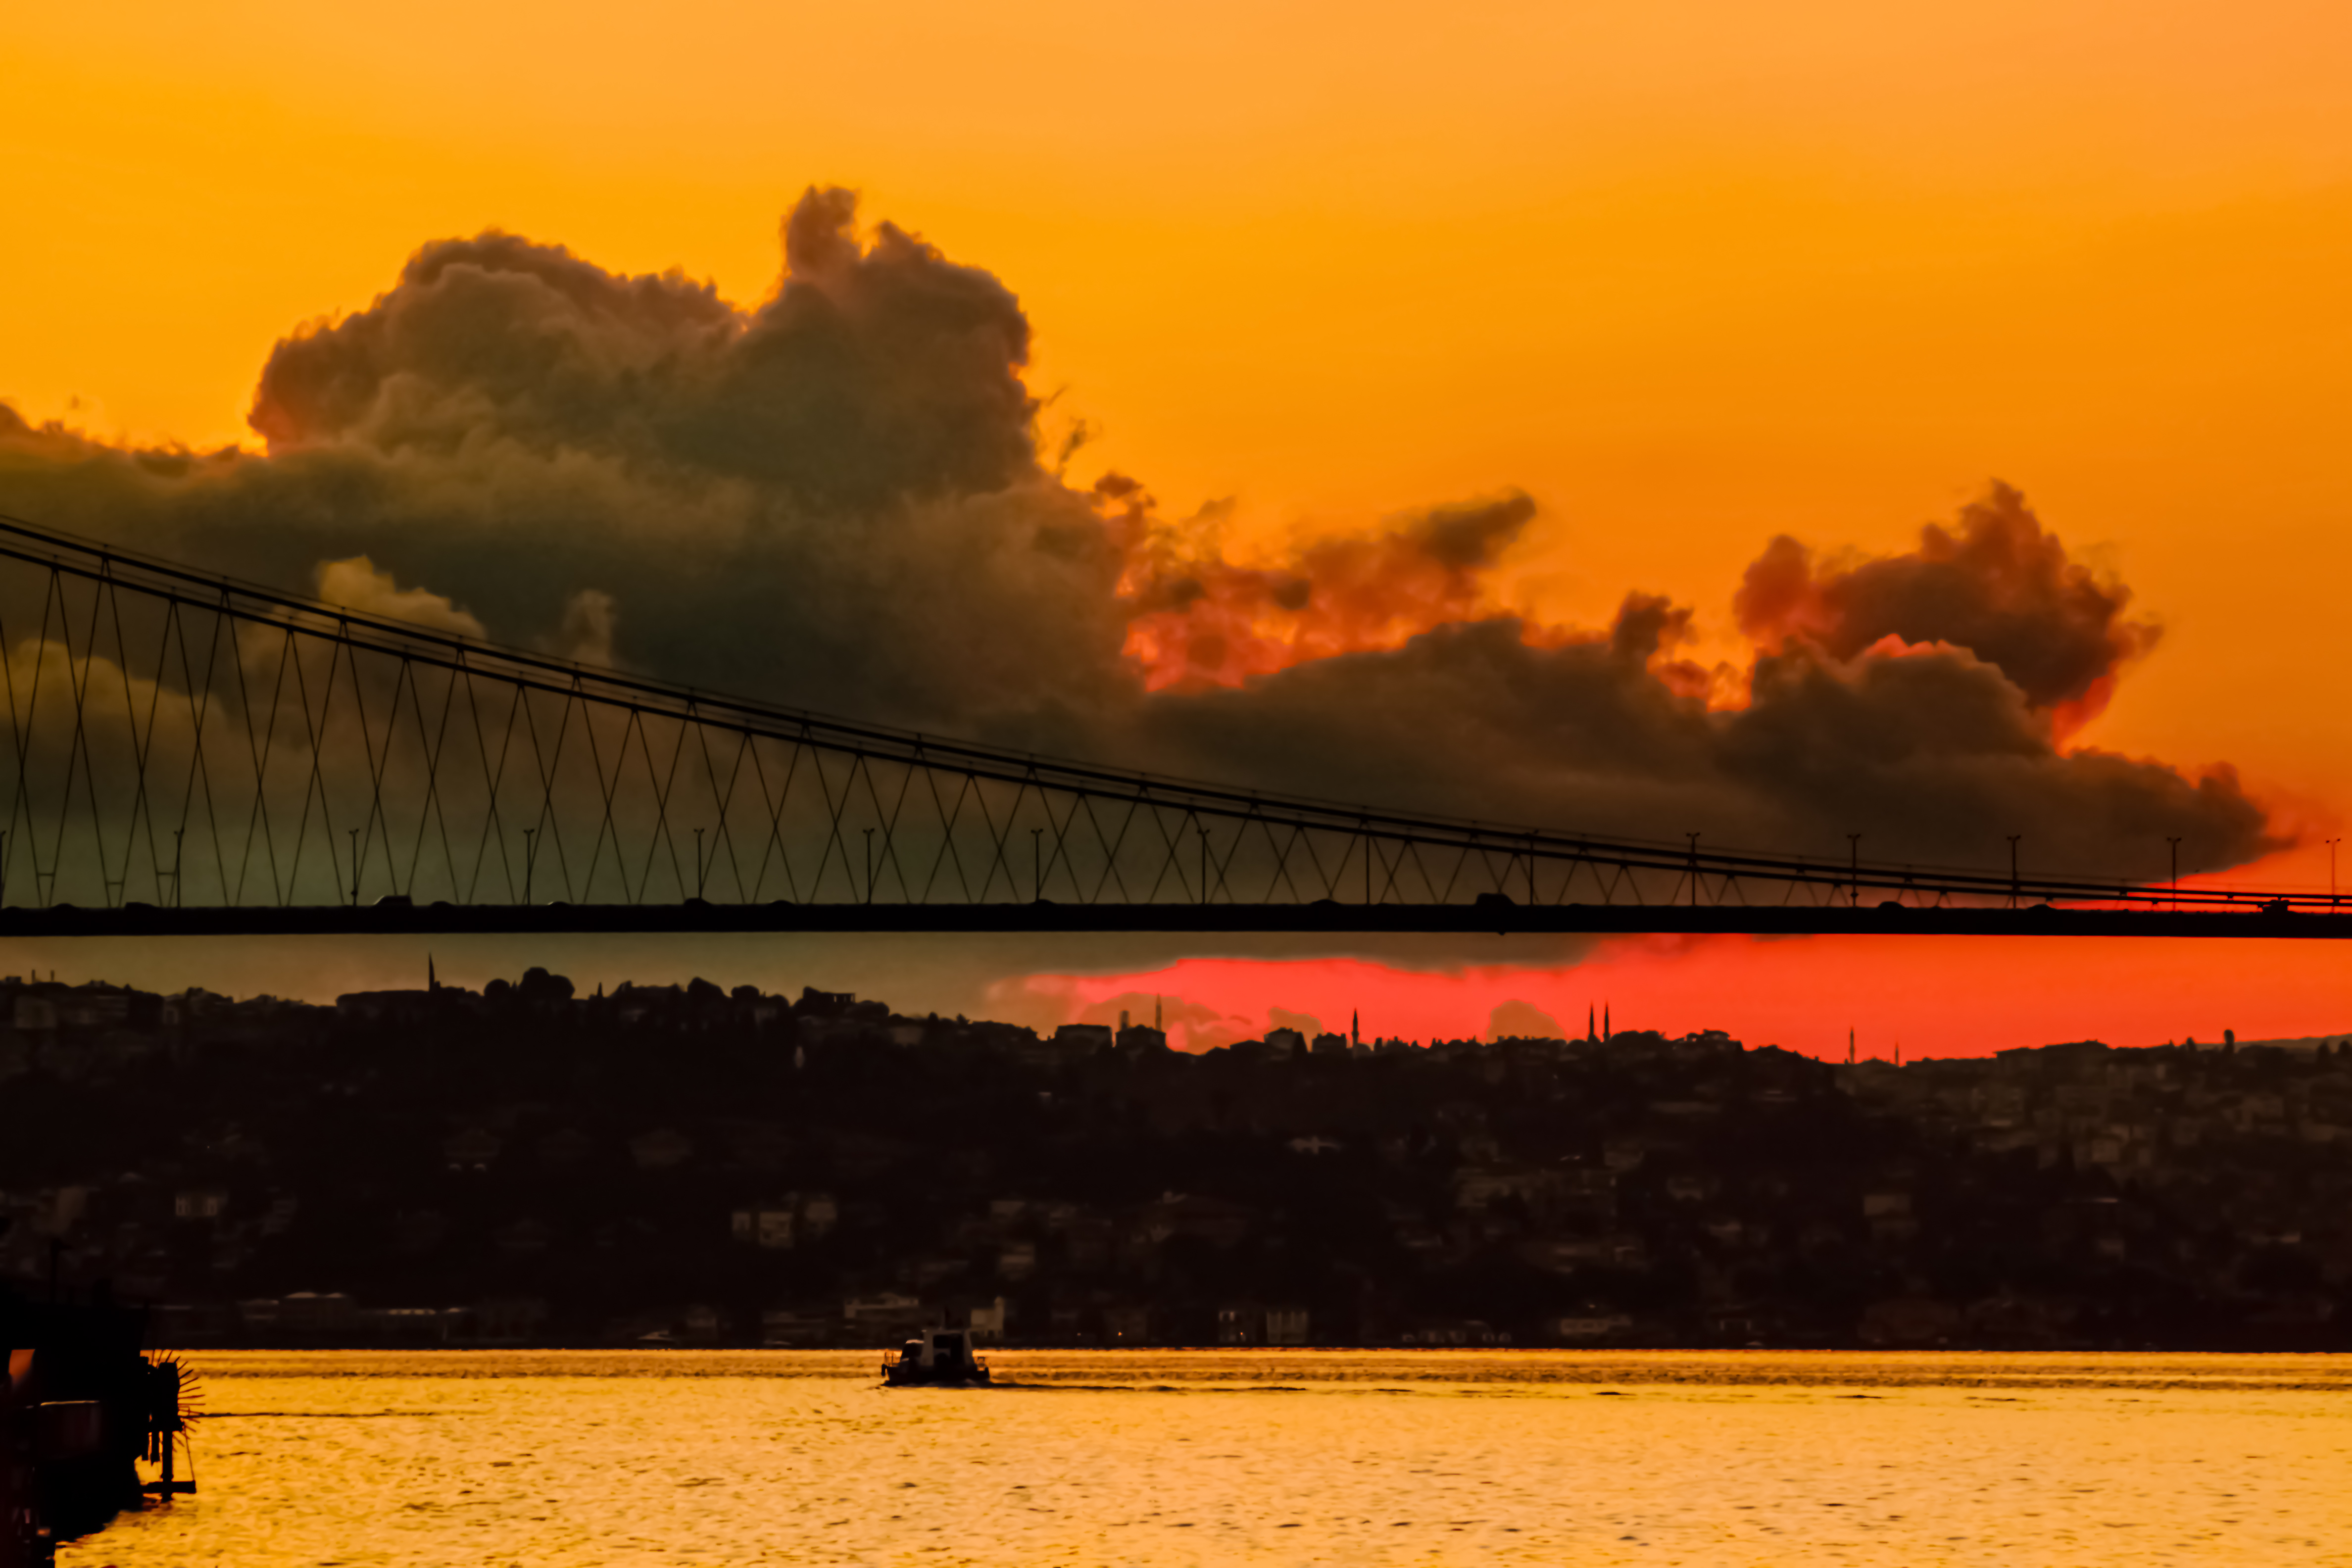
sea, coast, horizon, cloud, sky, sun, sunrise, sunset, bridge, sunlight, morning, wave, dawn, dusk, evening, reflection, saariysqualitypictures, 300faves, afterglow, atmospheric phenomenon